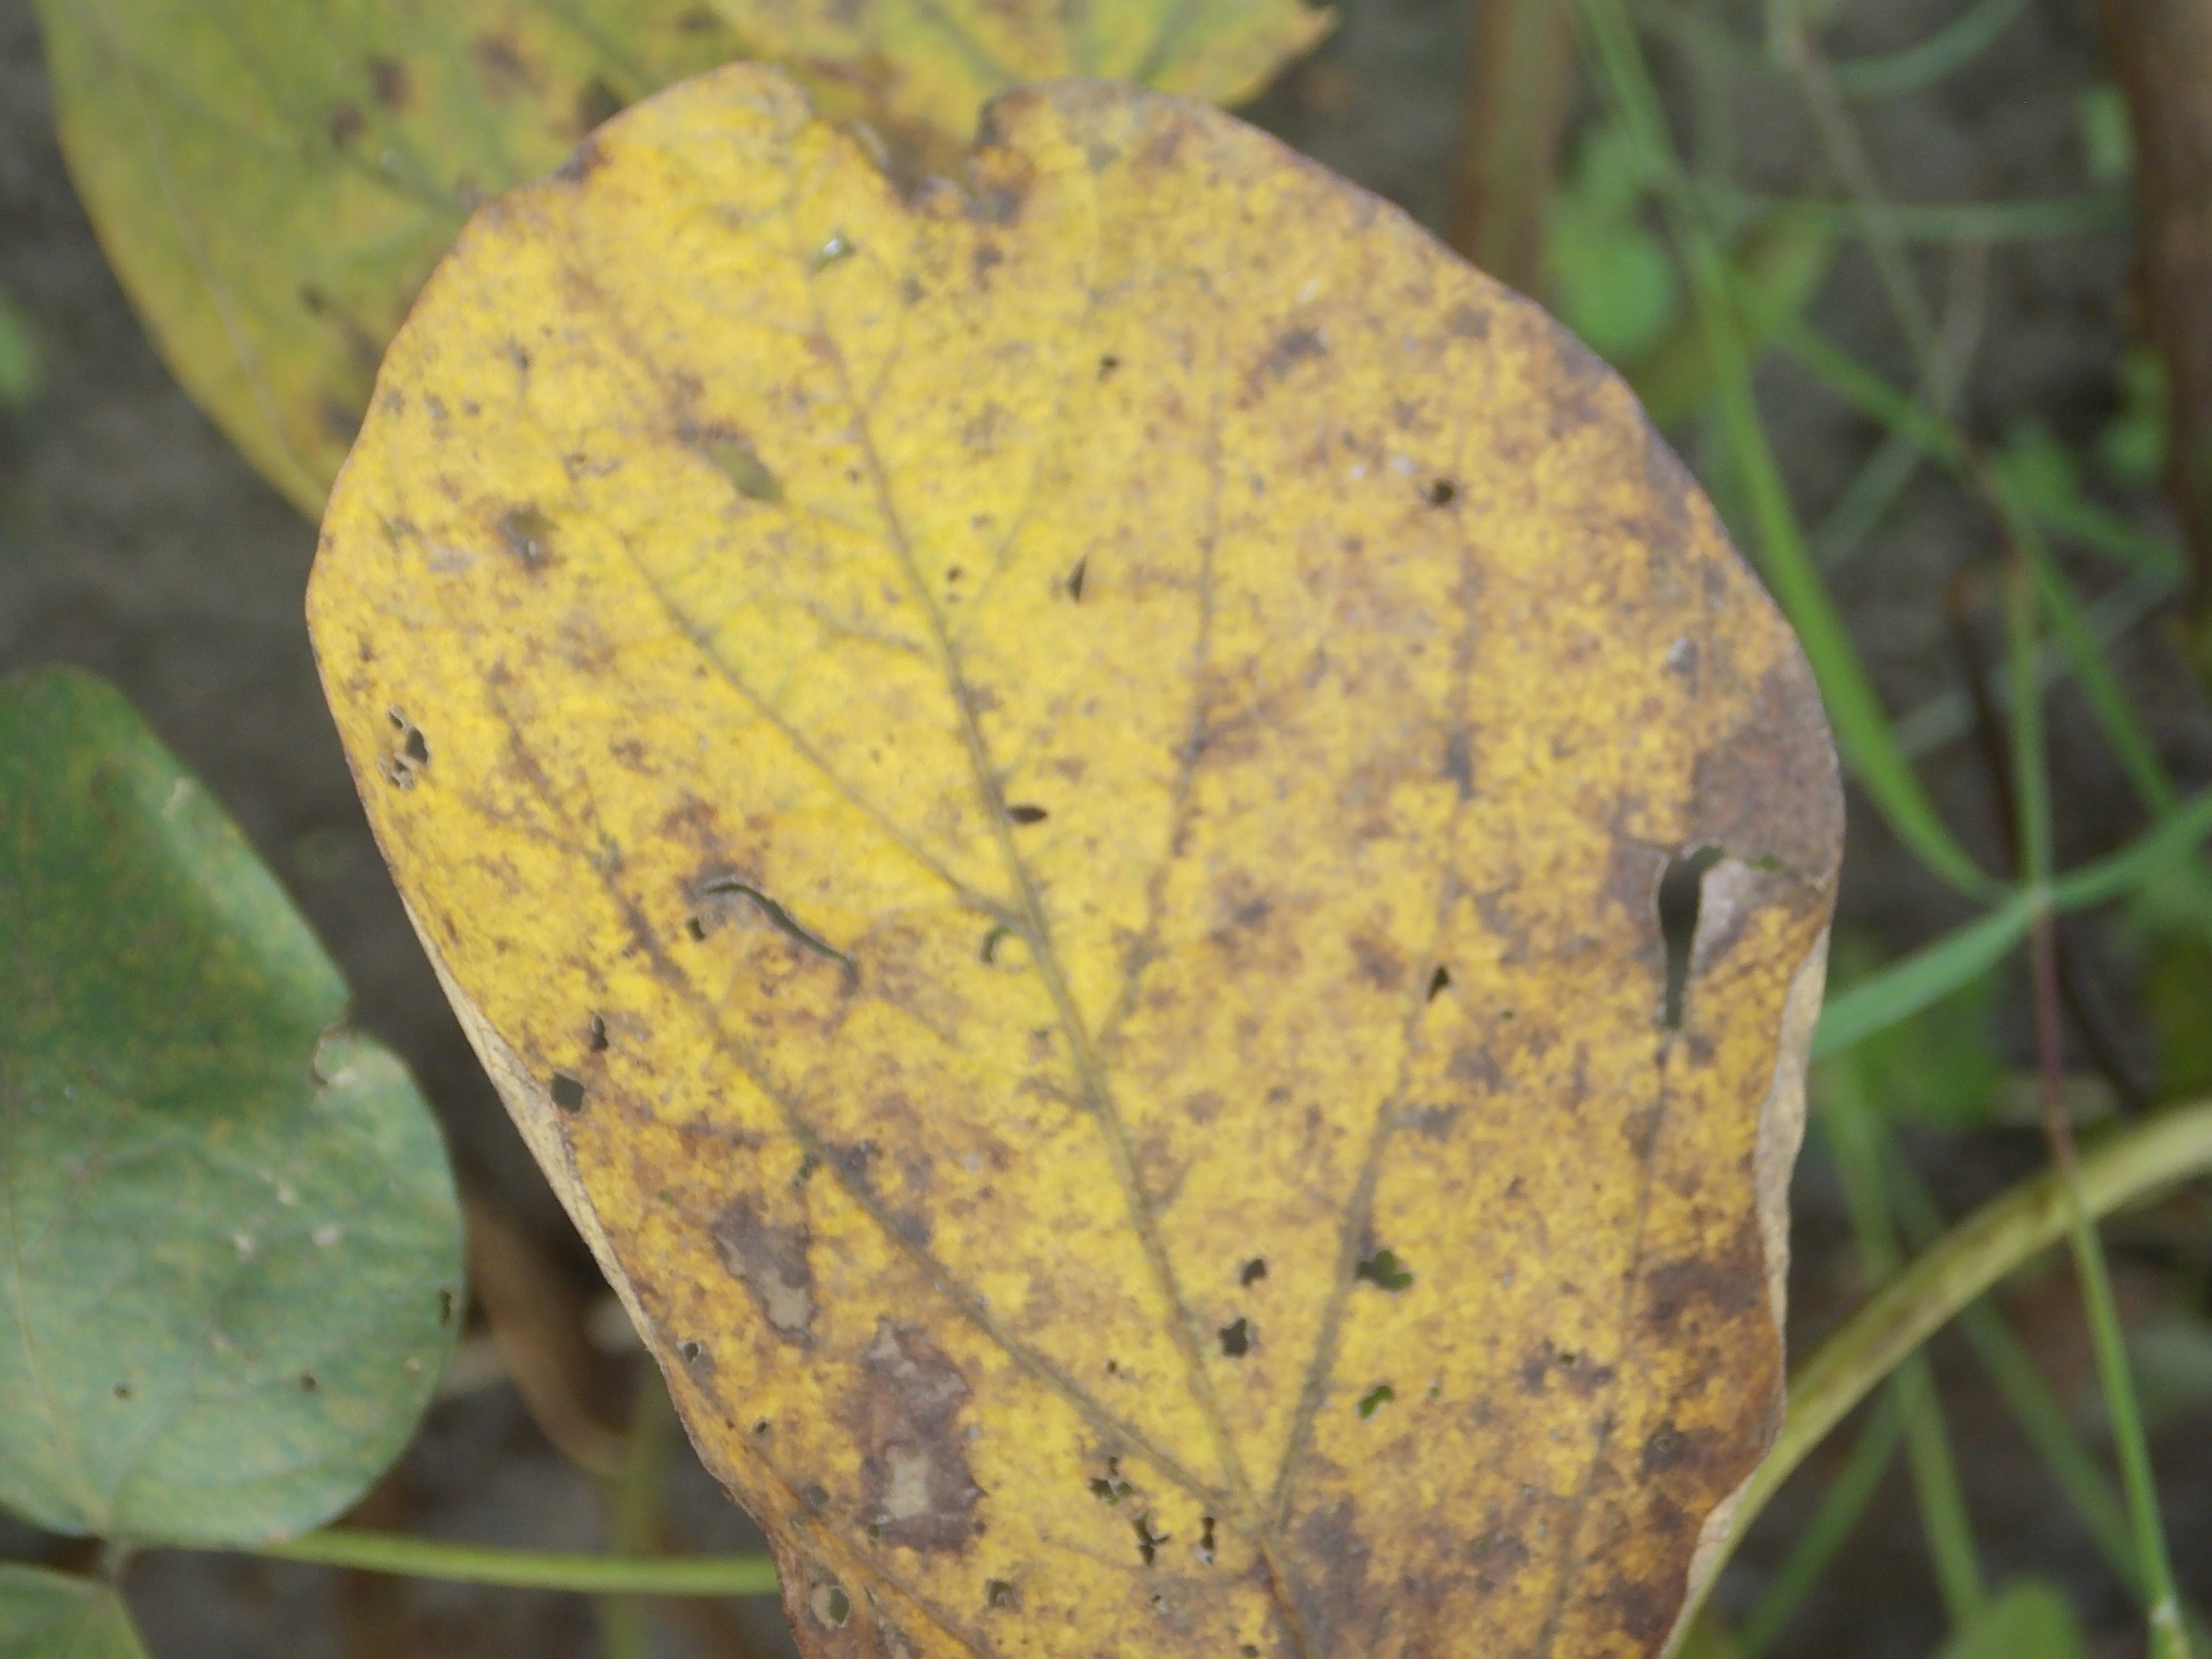
Label: Disease